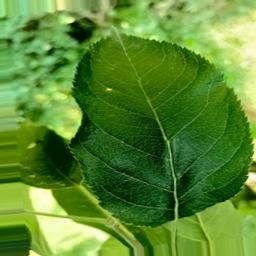
Label: Healthy